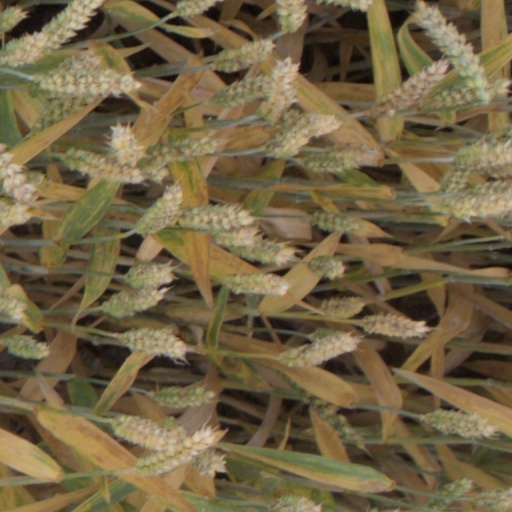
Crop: wheat